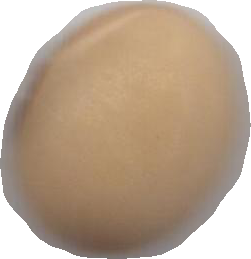
Variety: Anjasmoro